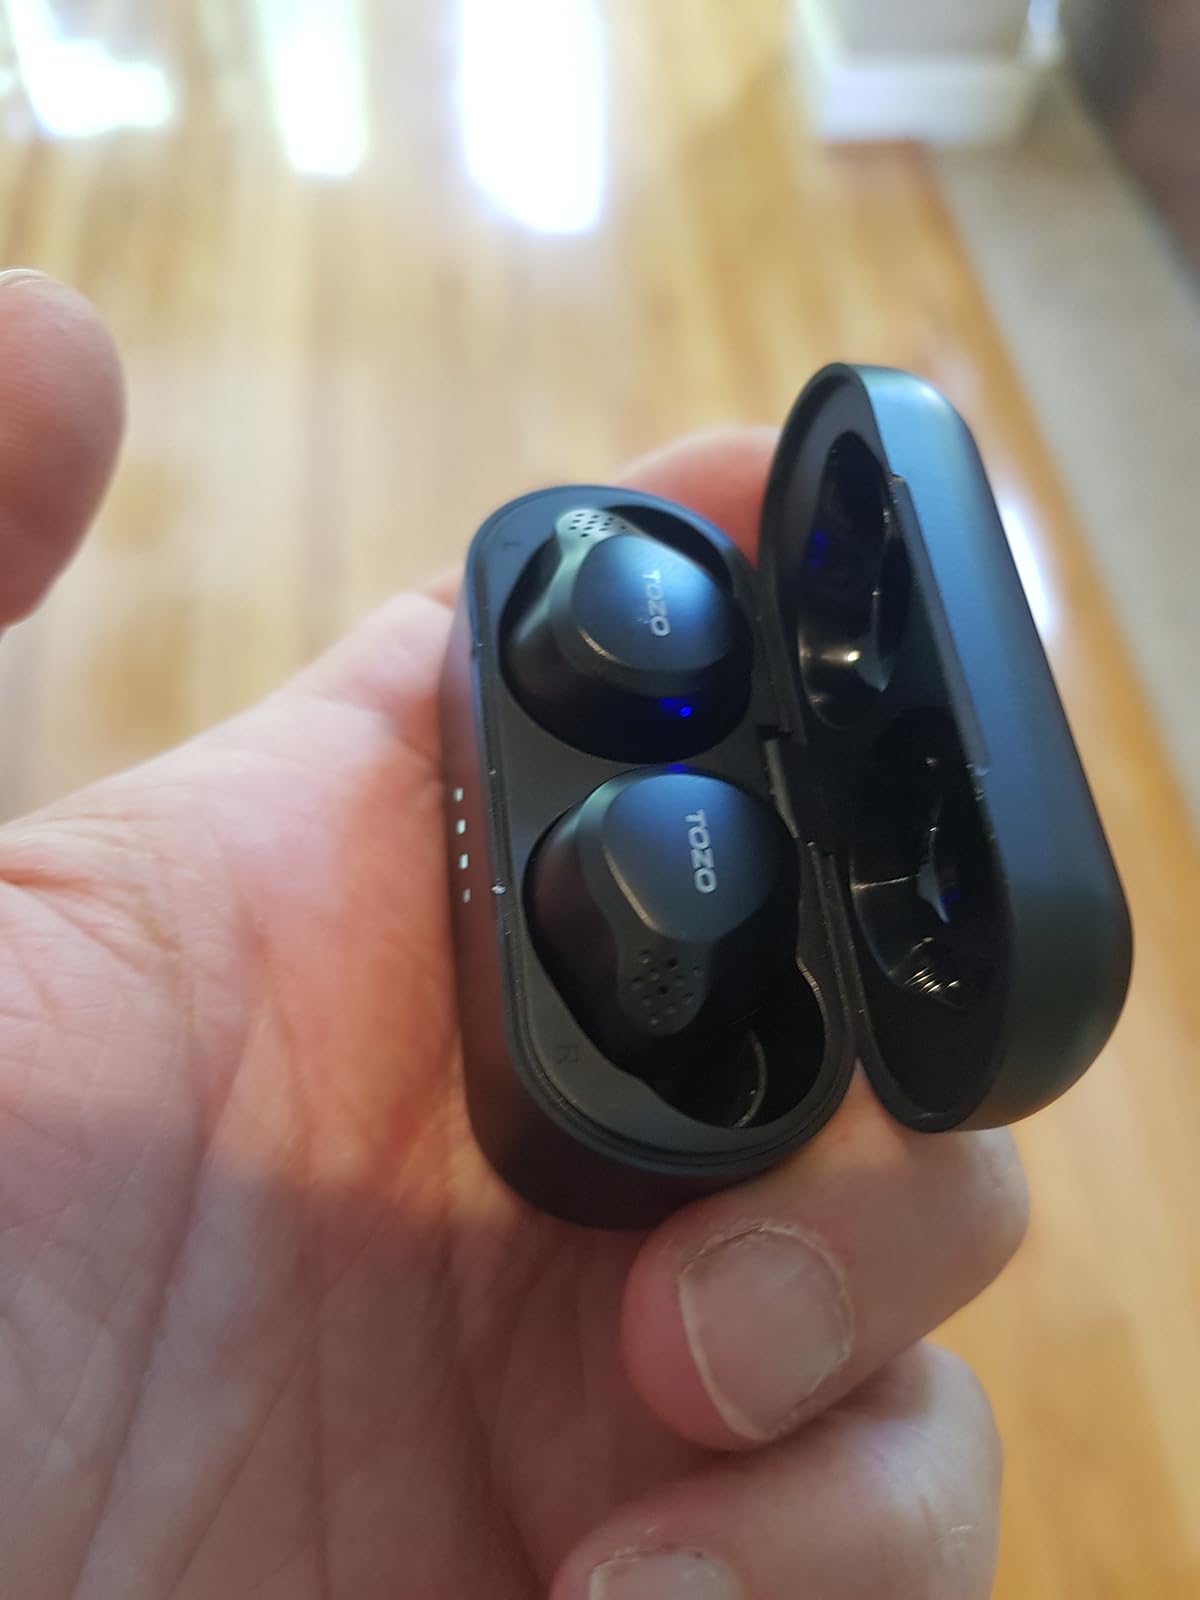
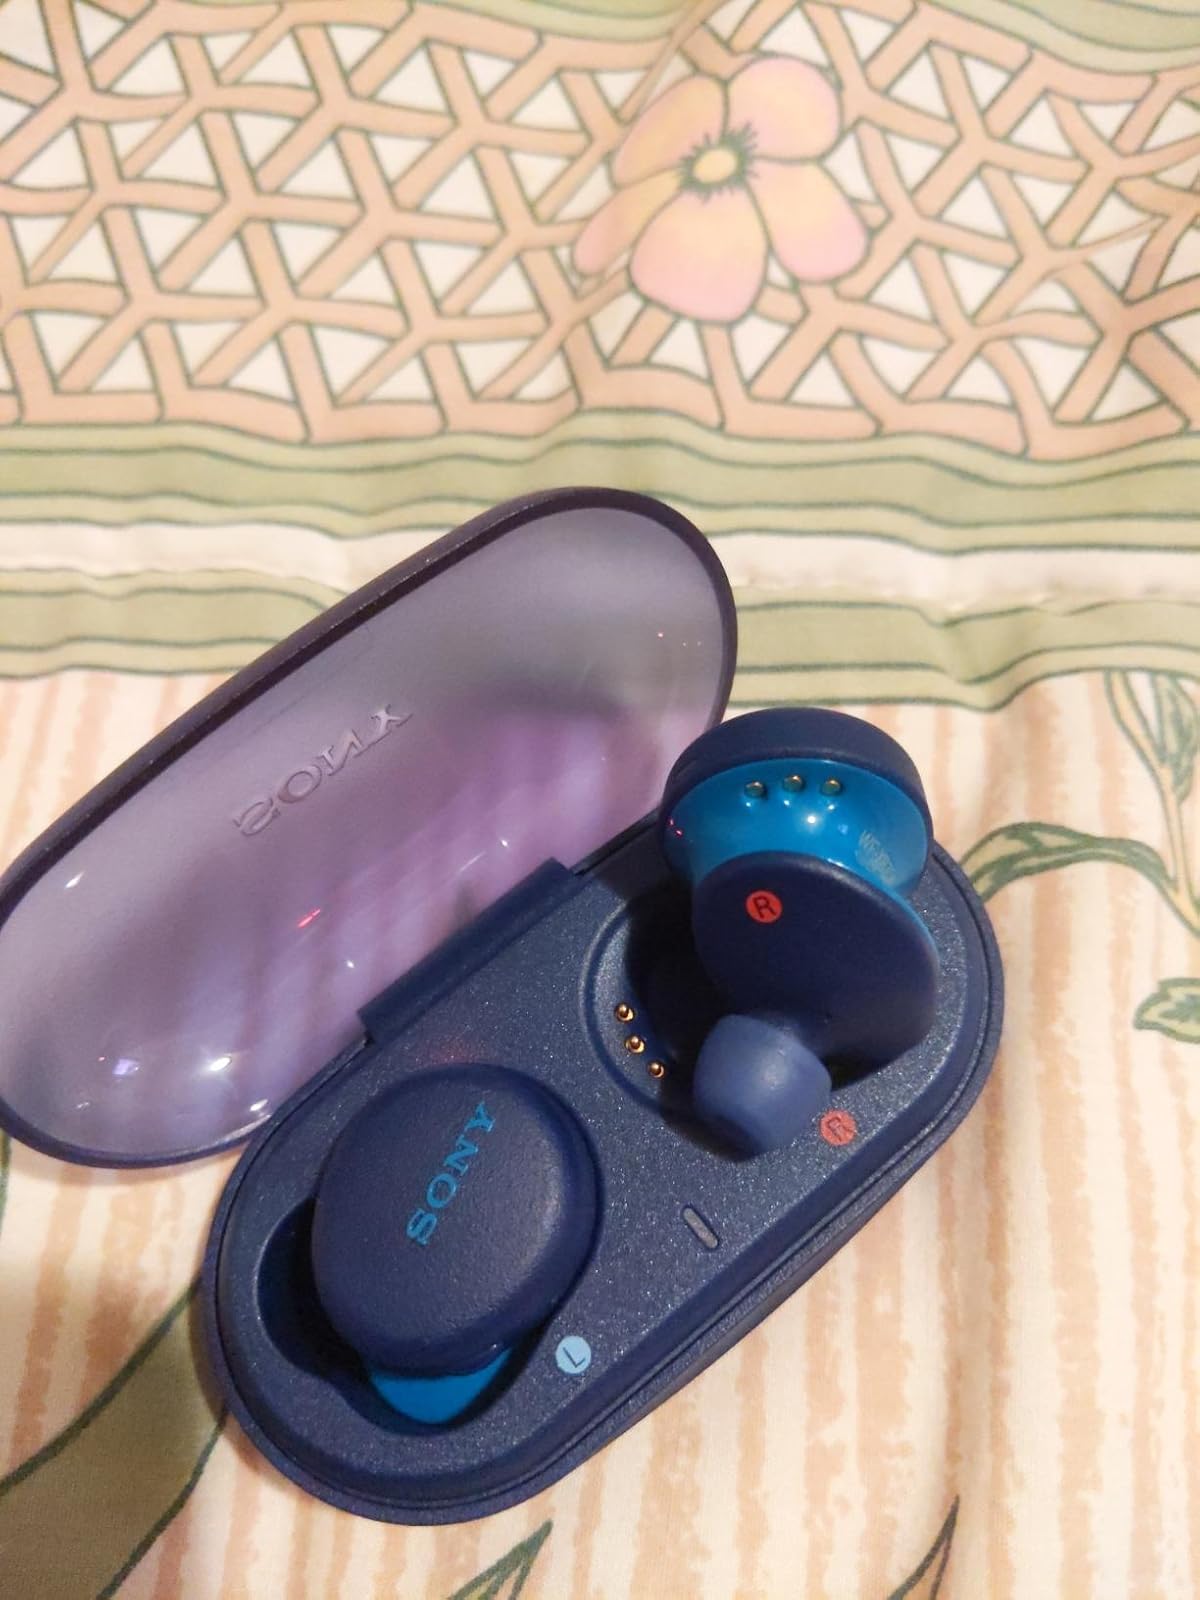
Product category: earbuds
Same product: no